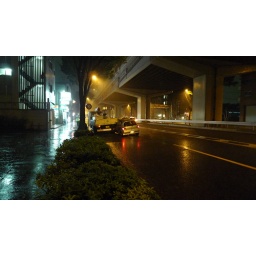
A small car crashed into a parked truck near my apartment. Everyone seemed unhurt.